Tauere

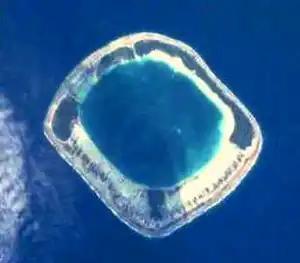
NASA picture of Tauere Atoll.

Tauere Atoll or Taouere, also known as Te Putua, is a small atoll of the central Tuamotu Archipelago in French Polynesia. It is located northwest of Hao Atoll's westernmost point.